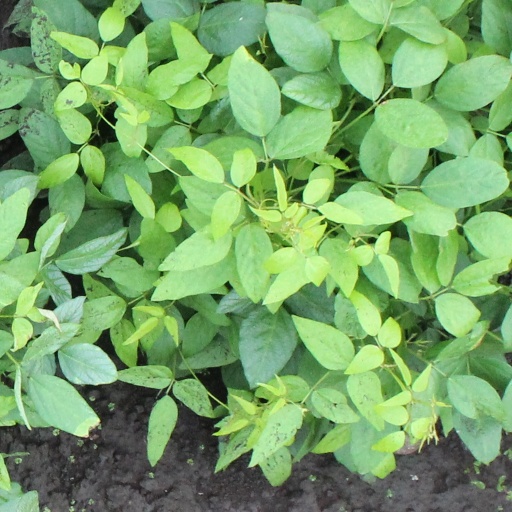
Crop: soybean